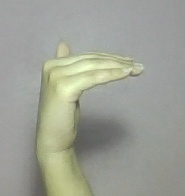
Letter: khaa